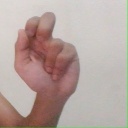
अक्षर: ढ